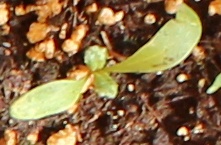
Label: Sugar beet